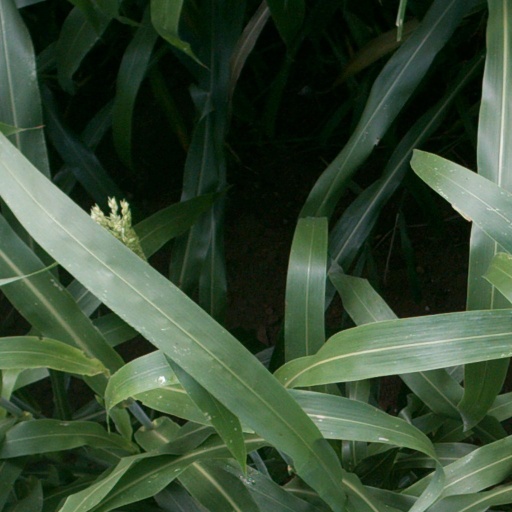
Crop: sorghum